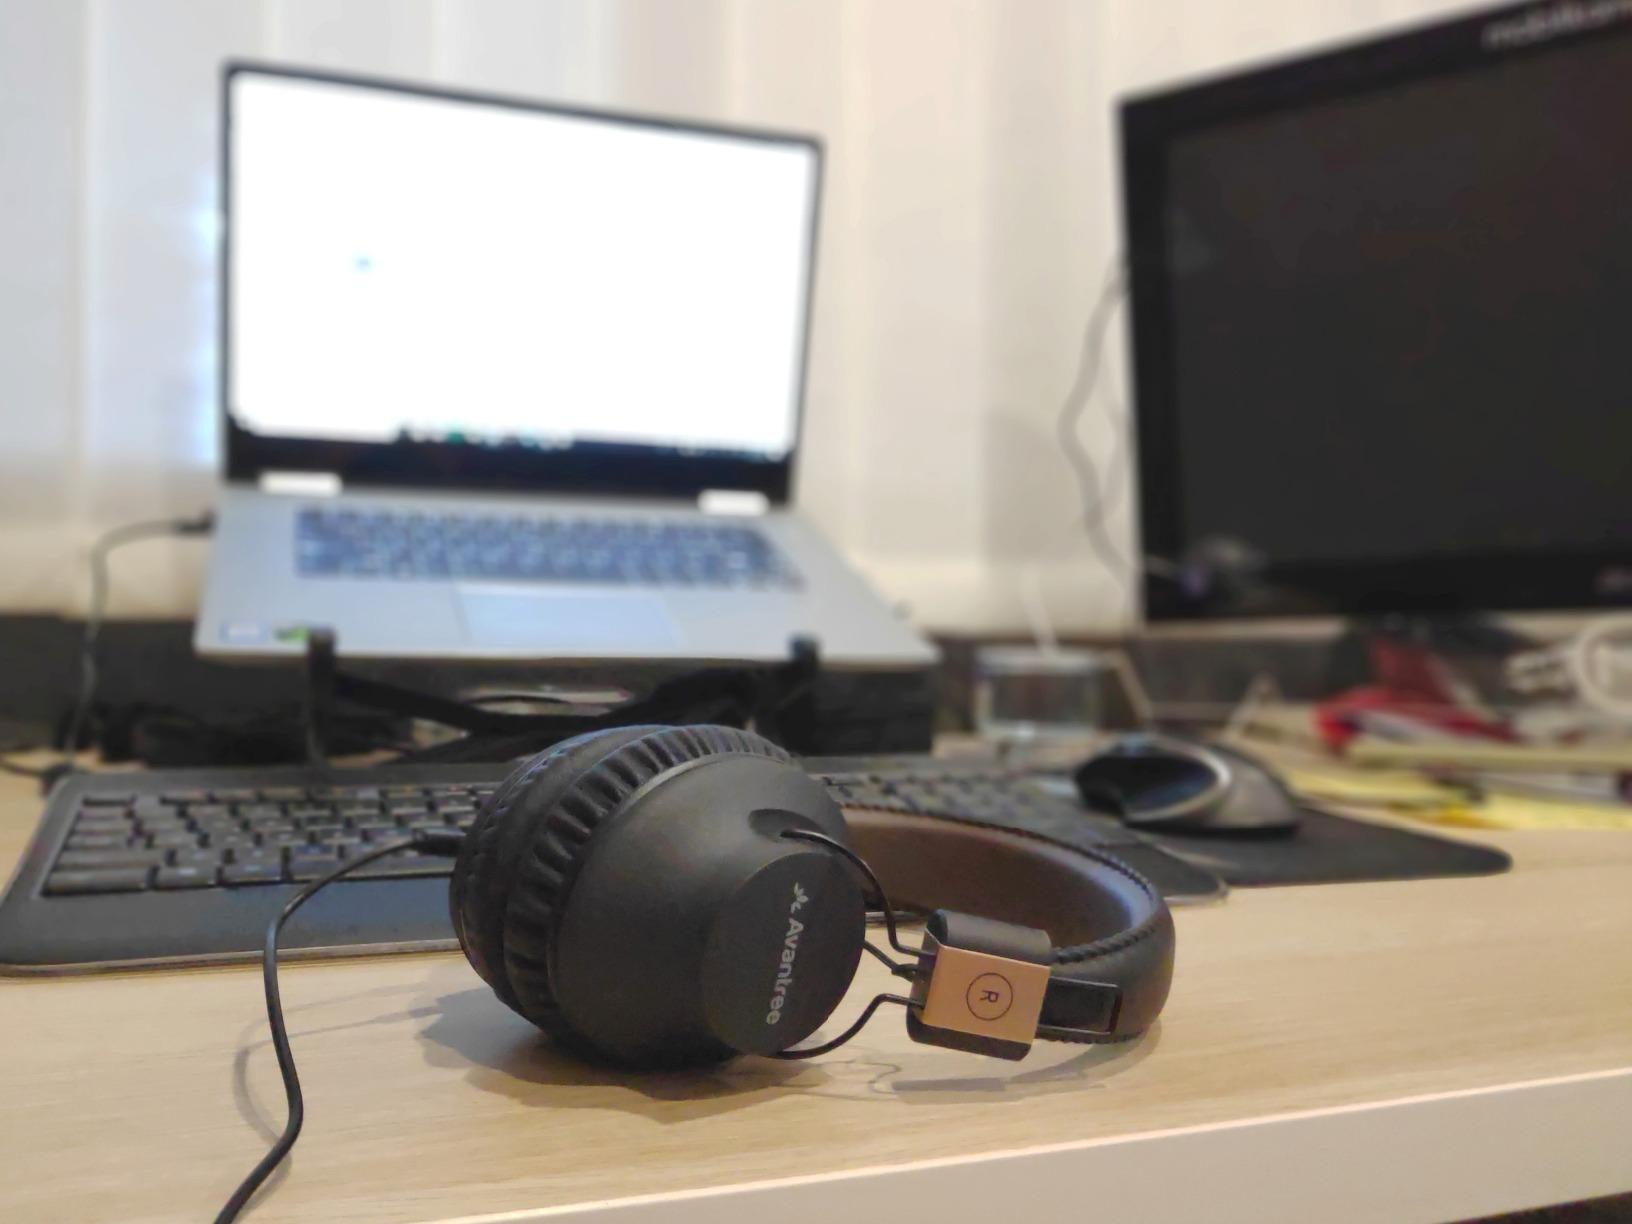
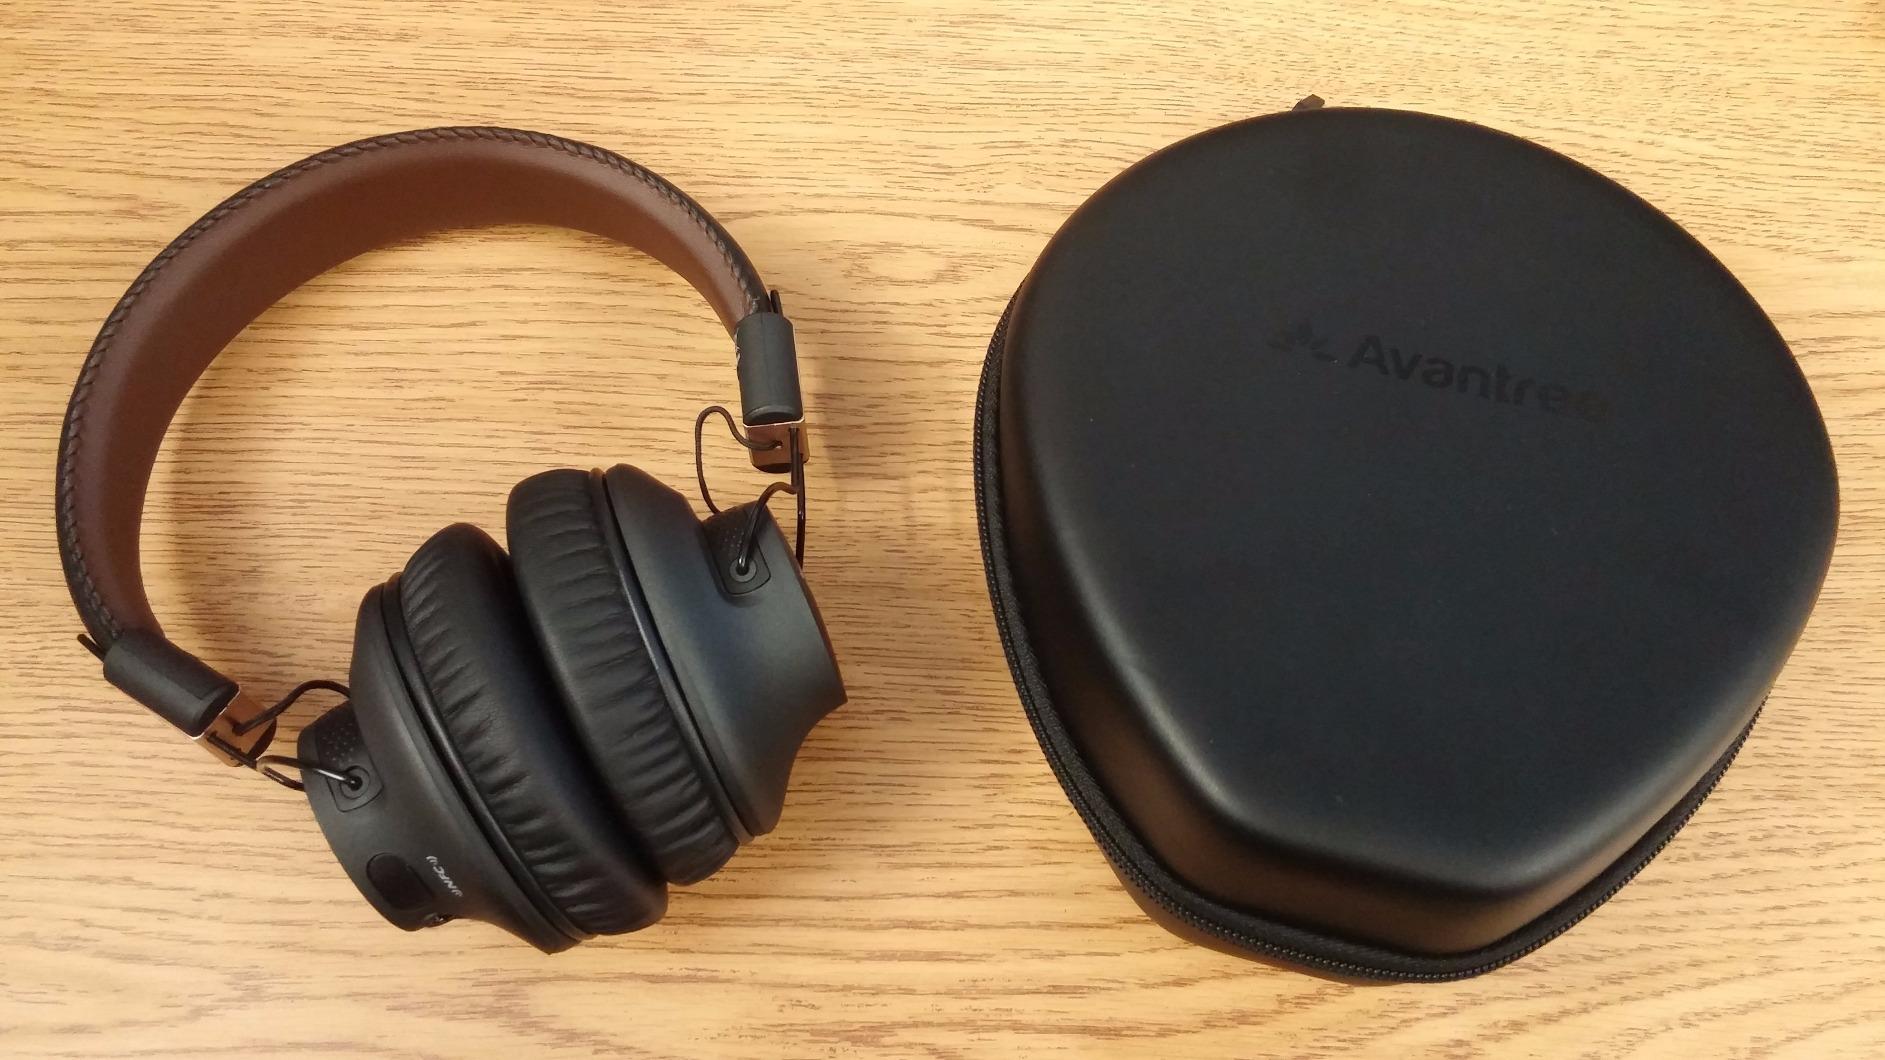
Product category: headphones
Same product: yes